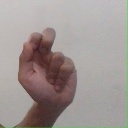
अक्षर: ढ